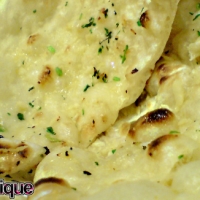
Dish: butter_naan